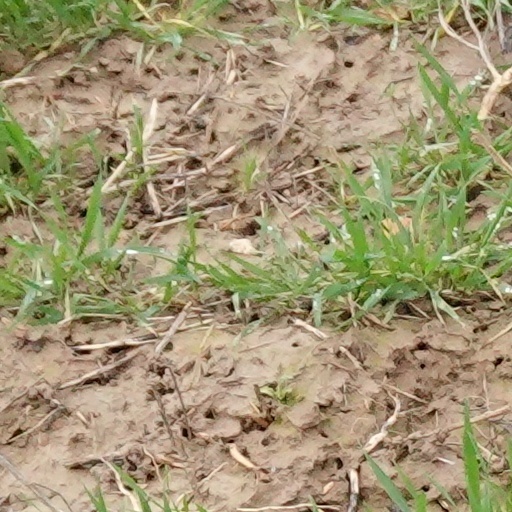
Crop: wheat